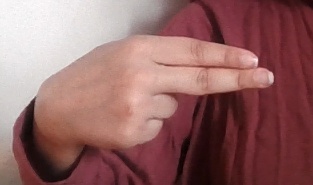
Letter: ain